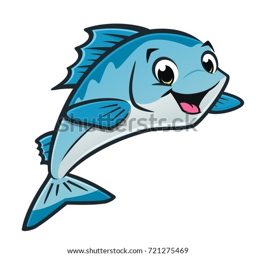
vector illustration of a cute blue fish for design element